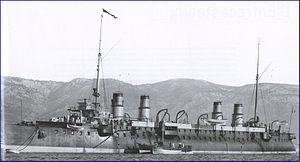
Les mutineries de la mer Noire sont une série de révoltes survenues dans les troupes terrestres et les bâtiments français de l’escadre de la mer Noire en 1919, alors que le gouvernement français soutient les forces russes « blanches » contre les révolutionnaires « rouges » pendant la guerre civile russe. L’intervention française, menée avec de trop faibles moyens navals et terrestres dans un pays hostile est un échec qui n’est pas dû aux mutineries, ces dernières n'intervenant qu'après la décision de mettre un terme aux opérations militaires. Après le retour de l’expédition, les mutineries reprennent et touchent presque tous les ports où stationnent des navires de guerre : à Brest, Cherbourg, Bizerte, Lorient et Toulon avant de se terminer par une ultime poussée en Méditerranée orientale.
Le Guichen est un croiseur protégé de 1ʳᵉ classe construit pour la Marine française aux Ateliers et Chantiers de la Loire à Saint-Nazaire.